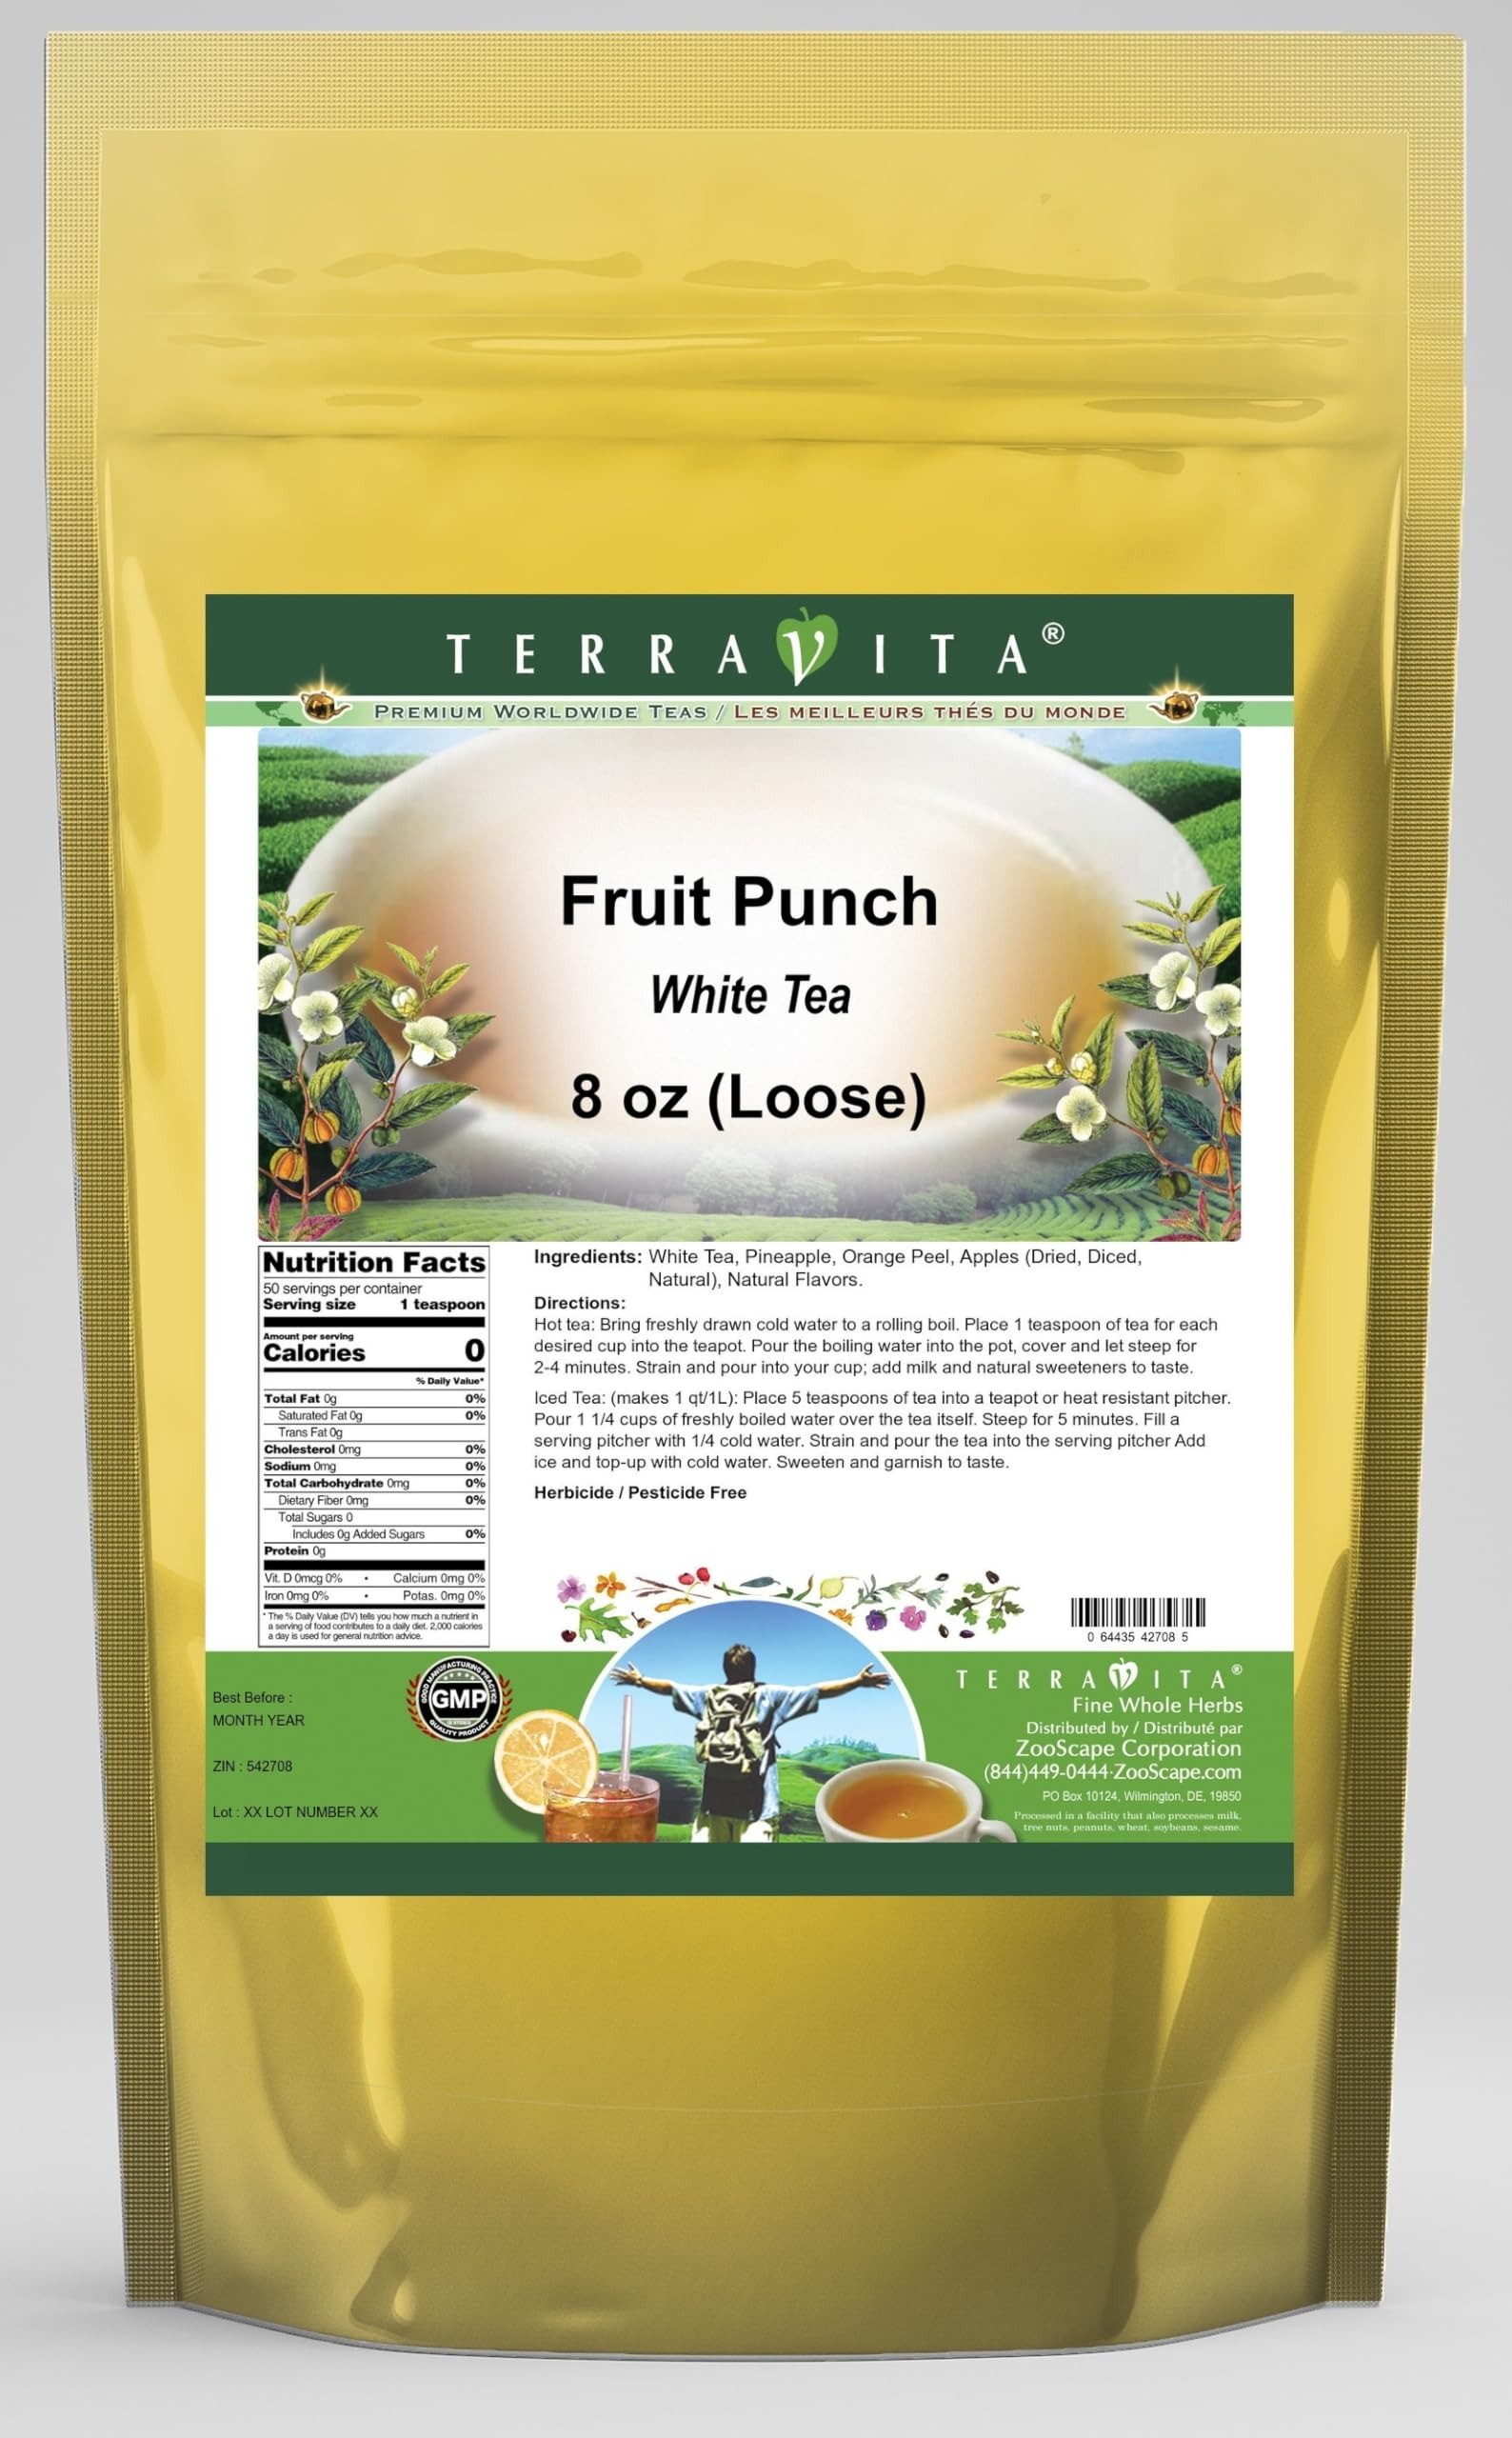
Item Name: Fruit Punch White Tea (Loose) (8 oz, ZIN: 542708) - 2 Pack
Bullet Point 1: Our Fruit Punch White Tea is a mouth-watering flavored White tea with Pineapple, Orange Peel and Apples (Dried, Diced, Natural) that you can enjoy all year round! The aroma and Fruit Punch flavor is a delight! - Ingredients: White tea, Pineapple, Orange Peel, Apples (Dried, Diced, Natural) and Natural Fruit Punch Flavor.
Bullet Point 2: No fillers.
Bullet Point 3: Manufacturer: TerraVita
Bullet Point 4: Size: 8 oz
Bullet Point 5: Loose Leaf White Tea - Packed in a convenient upright pouch!
Product Description: Our Fruit Punch White Tea is a mouth-watering flavored White tea with Pineapple, Orange Peel and Apples (Dried, Diced, Natural) that you can enjoy all year round! The aroma and Fruit Punch flavor is a delight! - Ingredients: White tea, Pineapple, Orange Peel, Apples (Dried, Diced, Natural) and Natural Fruit Punch Flavor. - Hot tea brewing method: Bring freshly drawn cold water to a rolling boil. Place 1 teaspoon of tea for each desired cup into the teapot. Pour the boiling water into the pot, cover and let steep for 2-4 minutes. Strain and pour into your cup; add milk and natural sweeteners to taste. - Iced tea brewing method: (to make 1 liter/quart): Place 5 teaspoons of tea into a teapot or heat resistant pitcher. Pour 1 1/4 cups of freshly boiled water over the tea itself. Steep for 5 minutes. Fill a serving pitcher with 1/4 cold water. Strain and pour the tea into the serving pitcher Add ice and top-up with cold water. Sweeten and garnish to taste. - TerraVita is an exclusive line of premium-quality, natural source products that use only the finest, purest and most potent ingredients found around the world. TerraVita is hallmarked by the highest possible standards of purity, potency, stability and freshness. All of our products are prepared with the highest elements of quality control, from raw materials through the entire manufacturing process, up to and including the moment that the bottles or bags are sealed for freshness and shipped out to you. Our highest possible standards are certified by independent laboratories and backed by our personal guarantee. - TerraVita exists to meet and ensure your family's health and wellness without the harmful effects of chemicals and health products. We strive to make all of our products affordable and reliable and are constant
Value: 16.0
Unit: Ounce

Price: 97.46